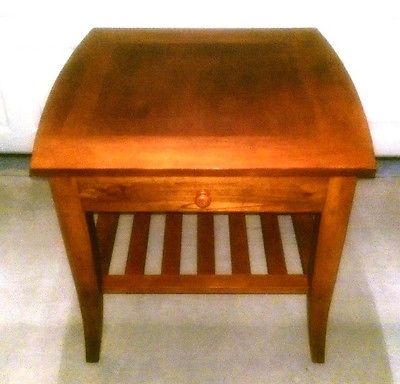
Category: table